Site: brandenburg
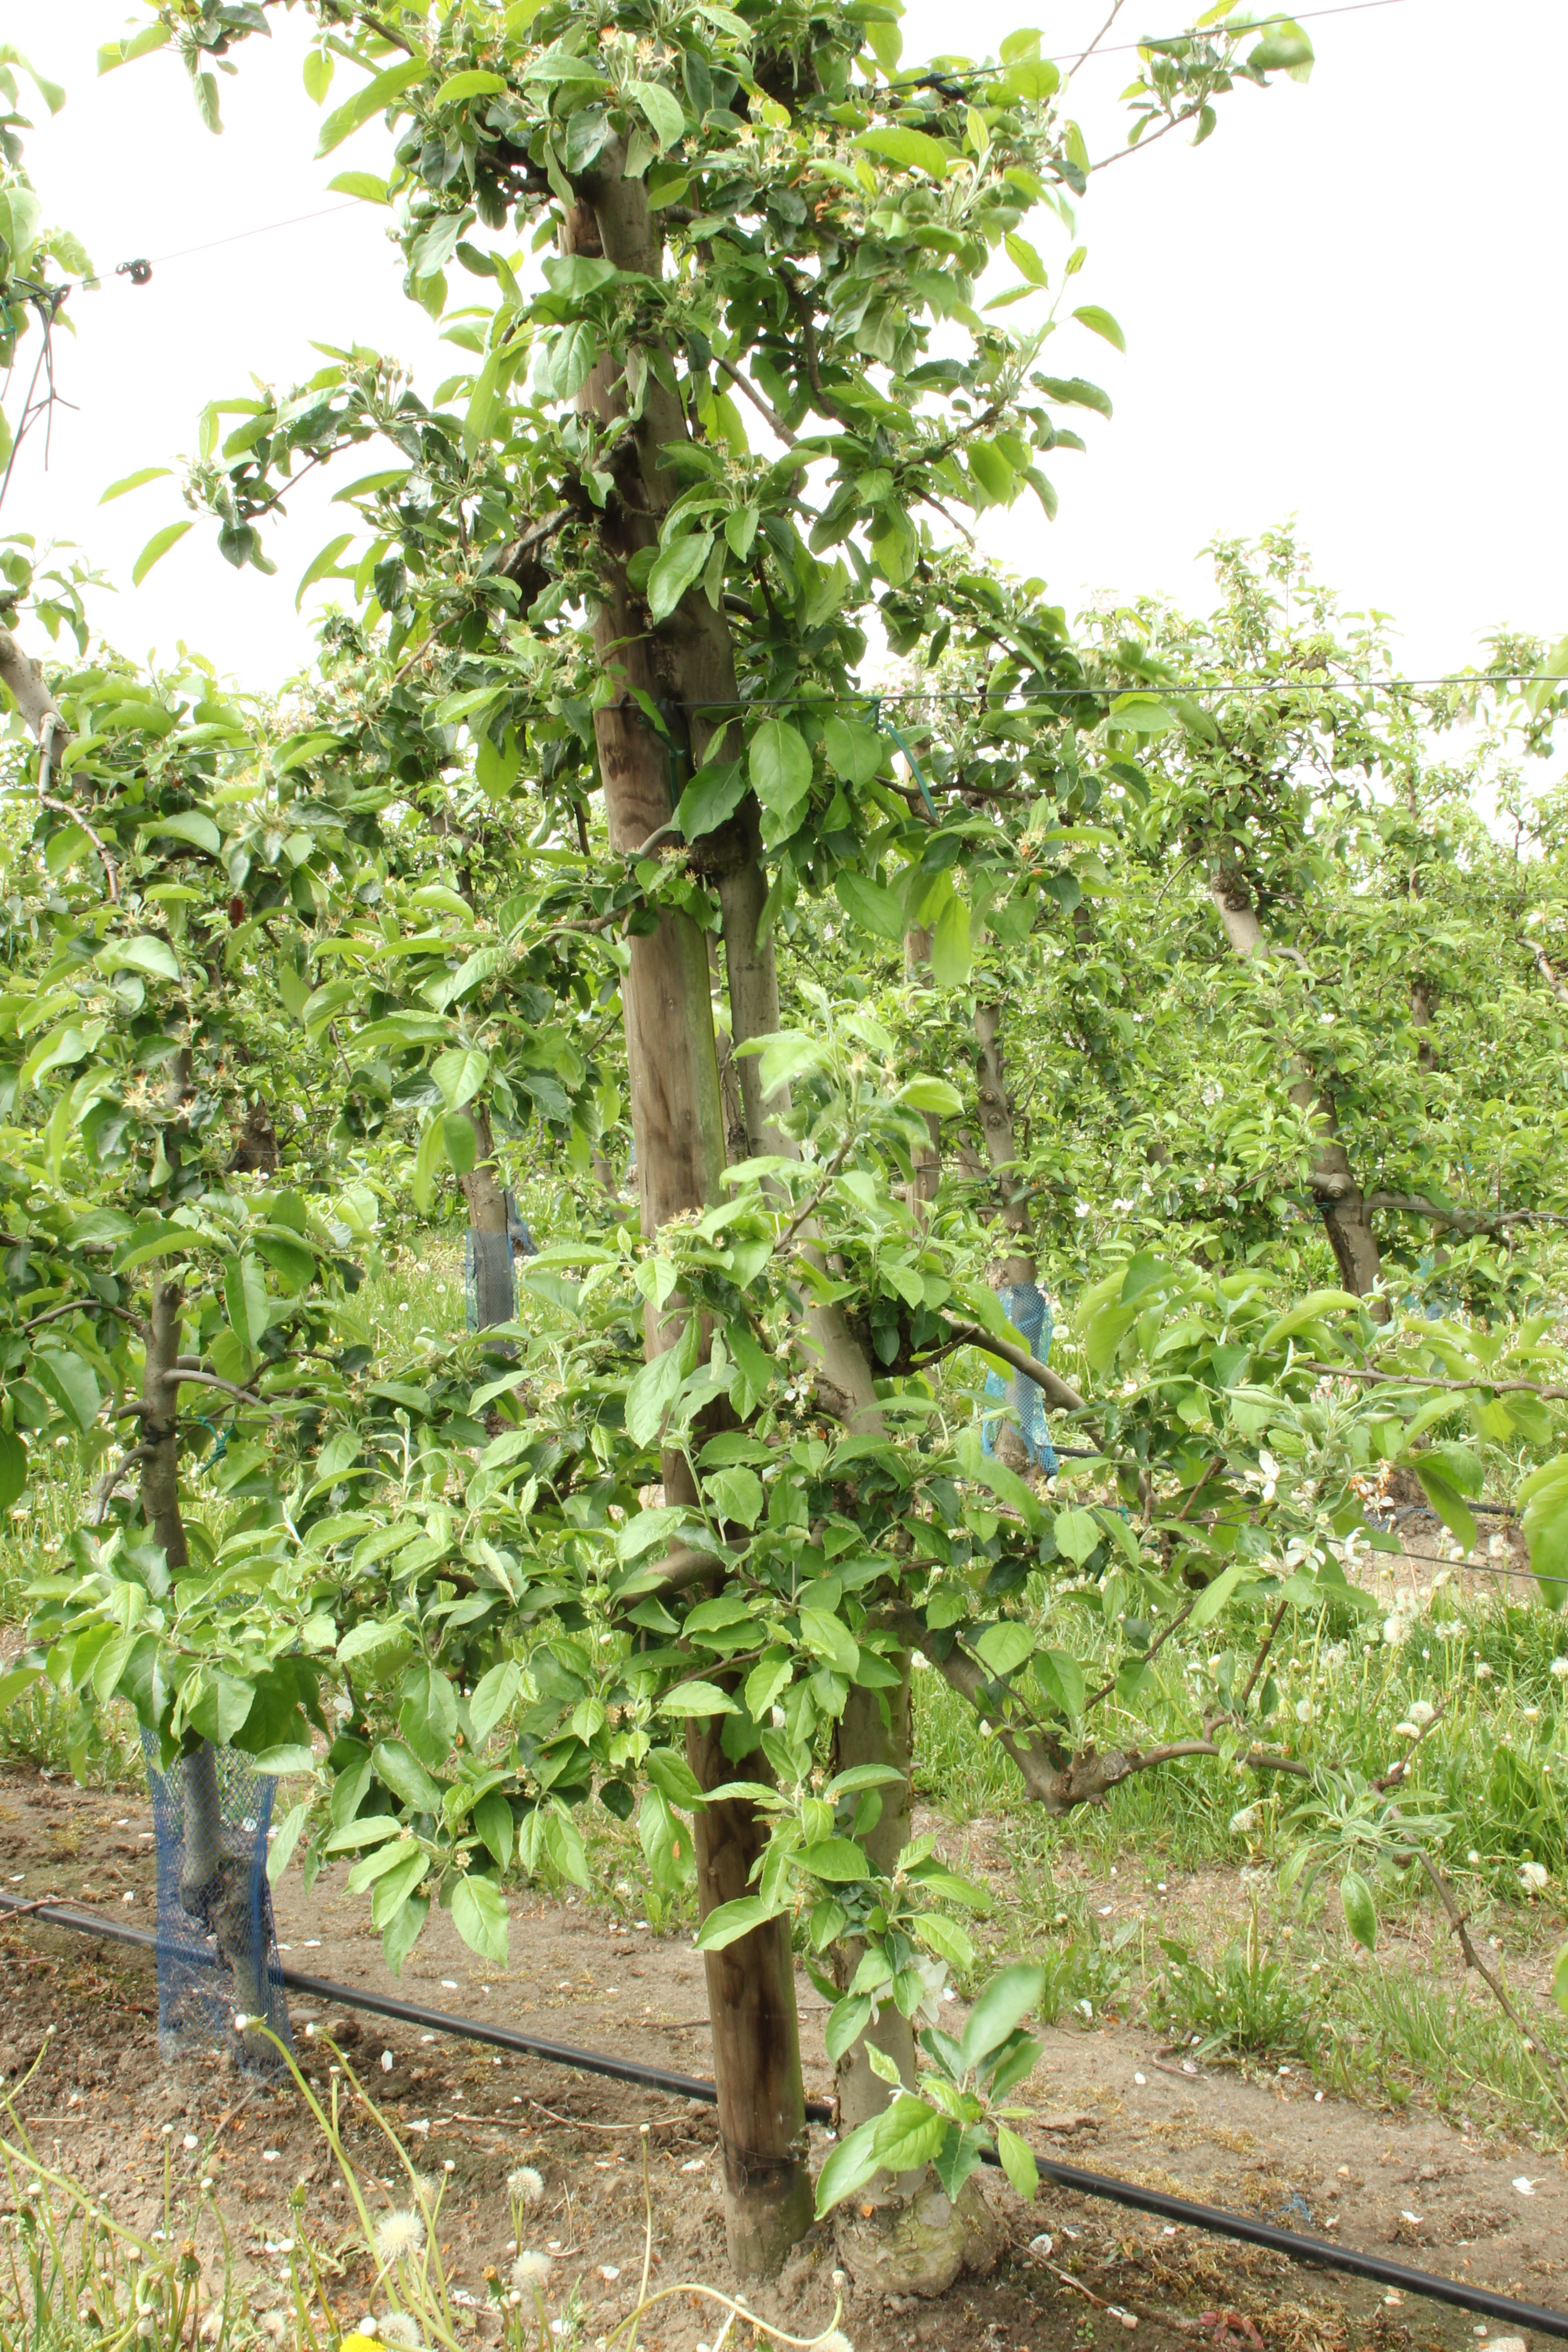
Growth stage (BBCH 67): Flowering